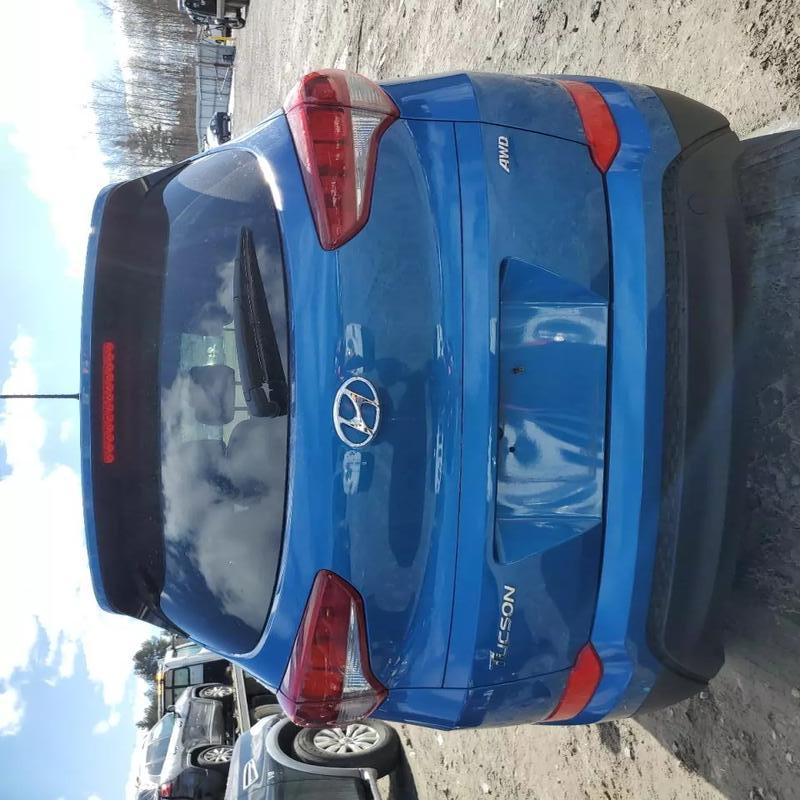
Aucun dommage détecté.
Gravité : aucun